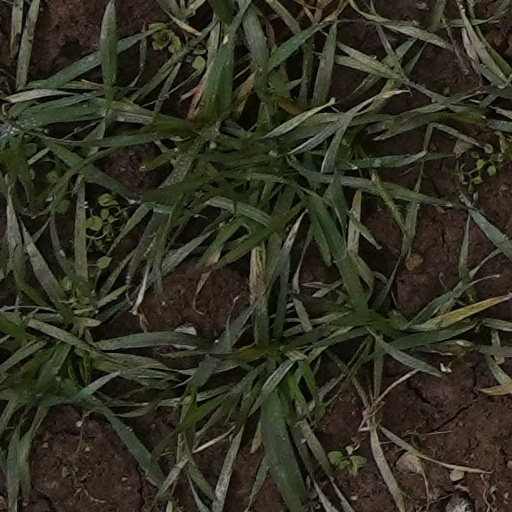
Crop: wheat